Homeland Heritage Park

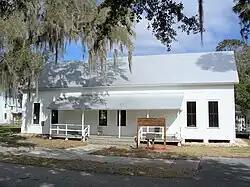
Homeland School at Homeland Heritage Park

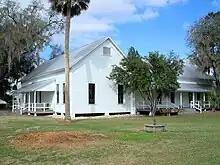
Homeland School at Homeland Heritage Park

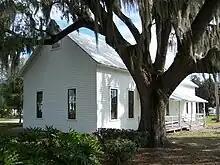
Homeland School at Homeland Heritage Park

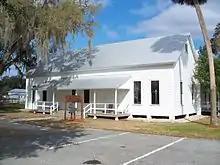
Homeland School at Homeland Heritage Park

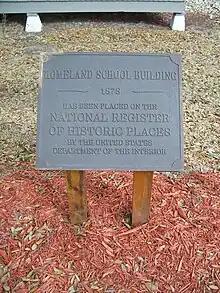
Homeland School plaque at Homeland Heritage Park

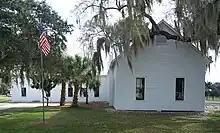
Homeland School at Homeland Heritage Park

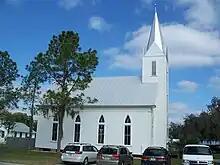
Homeland Methodist Church at the Homeland Heritage Park

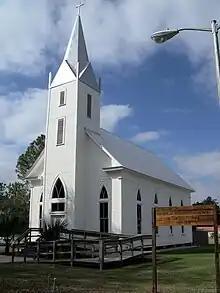
Homeland Methodist Church at the Homeland Heritage Park

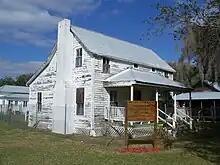
Raulerson House

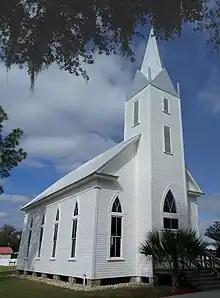
Homeland Methodist Church

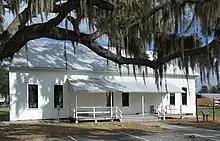
Homeland School

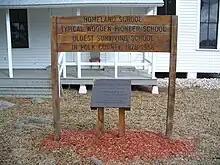
Homeland School plaque

Homeland Heritage Park is a historical park in Homeland, Florida, Polk County, Florida. The site includes the 1878 Homeland School building, the 1887 Old Homeland Methodist Church, the former Methodist parsonage and church annex, an English family's log cabin and barn from 1888 and the 1880 Raulerson House. Homeland Heritage Park is located at 249 Church Avenue in Homeland, Florida.